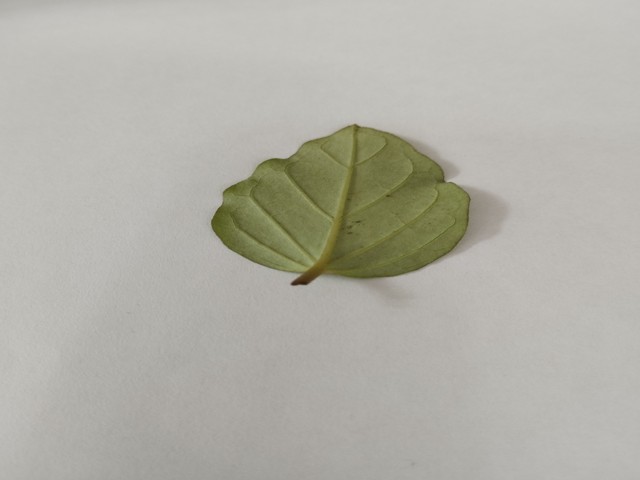
Plant: punarnava